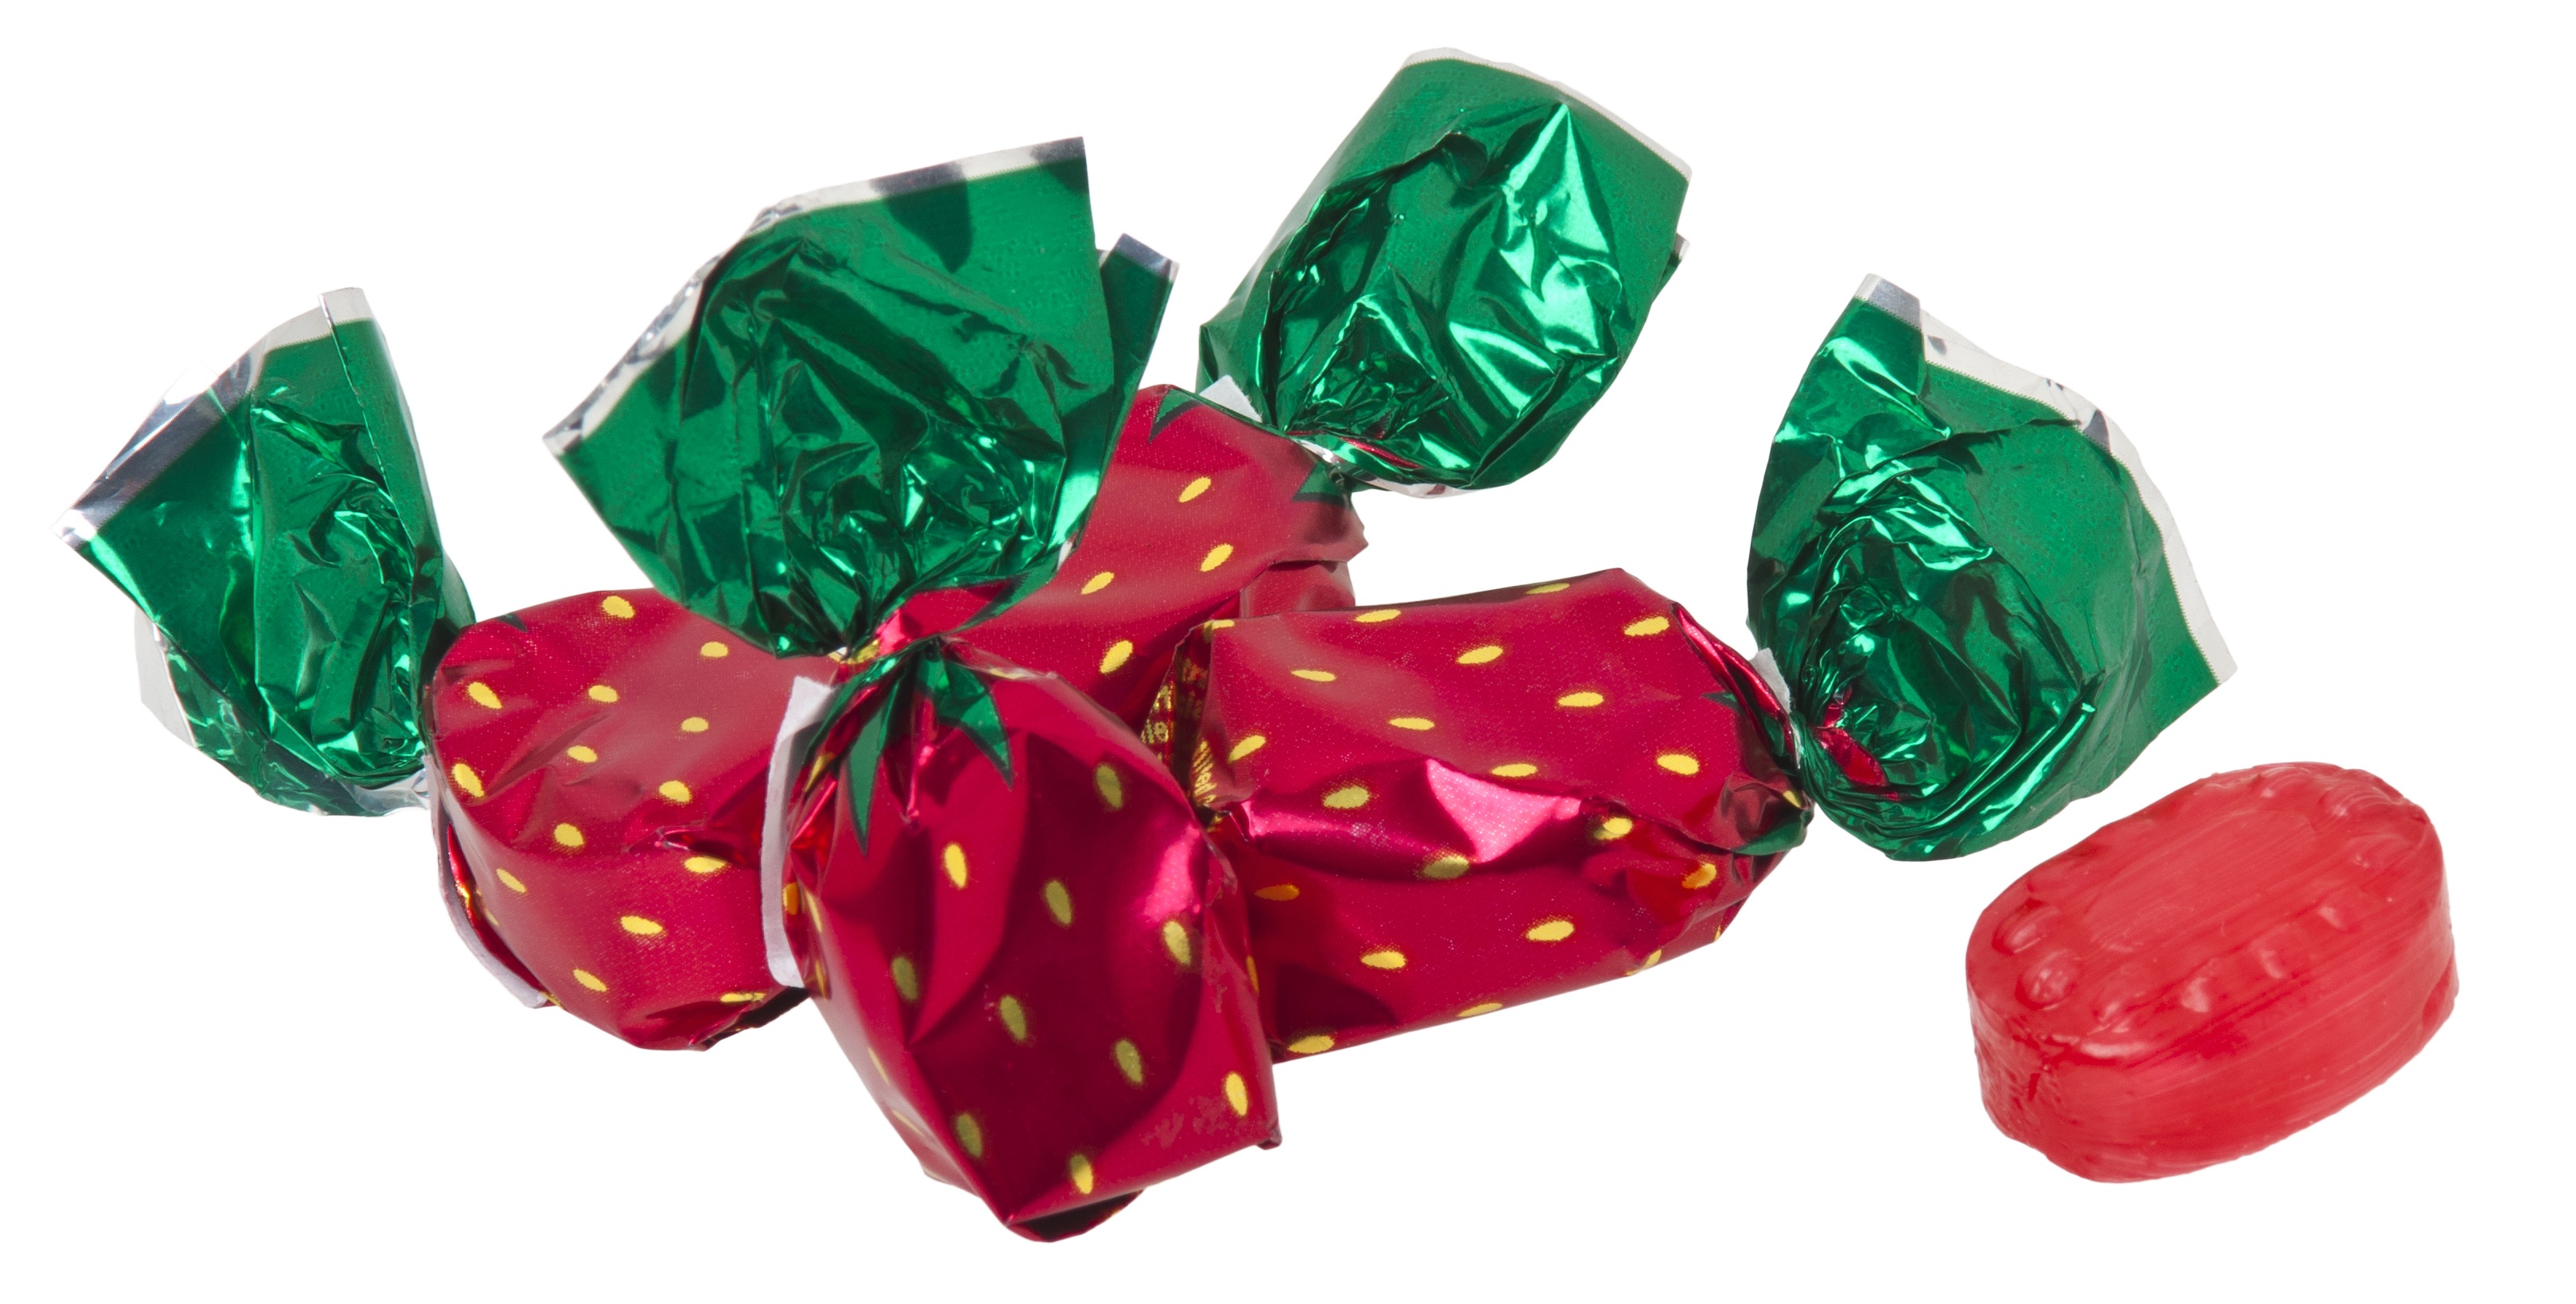
sweet, flower, petal, heart, food, produce, dessert, delicious, strawberry, sugar, candy, diet, candies, unhealthy, fashion accessory